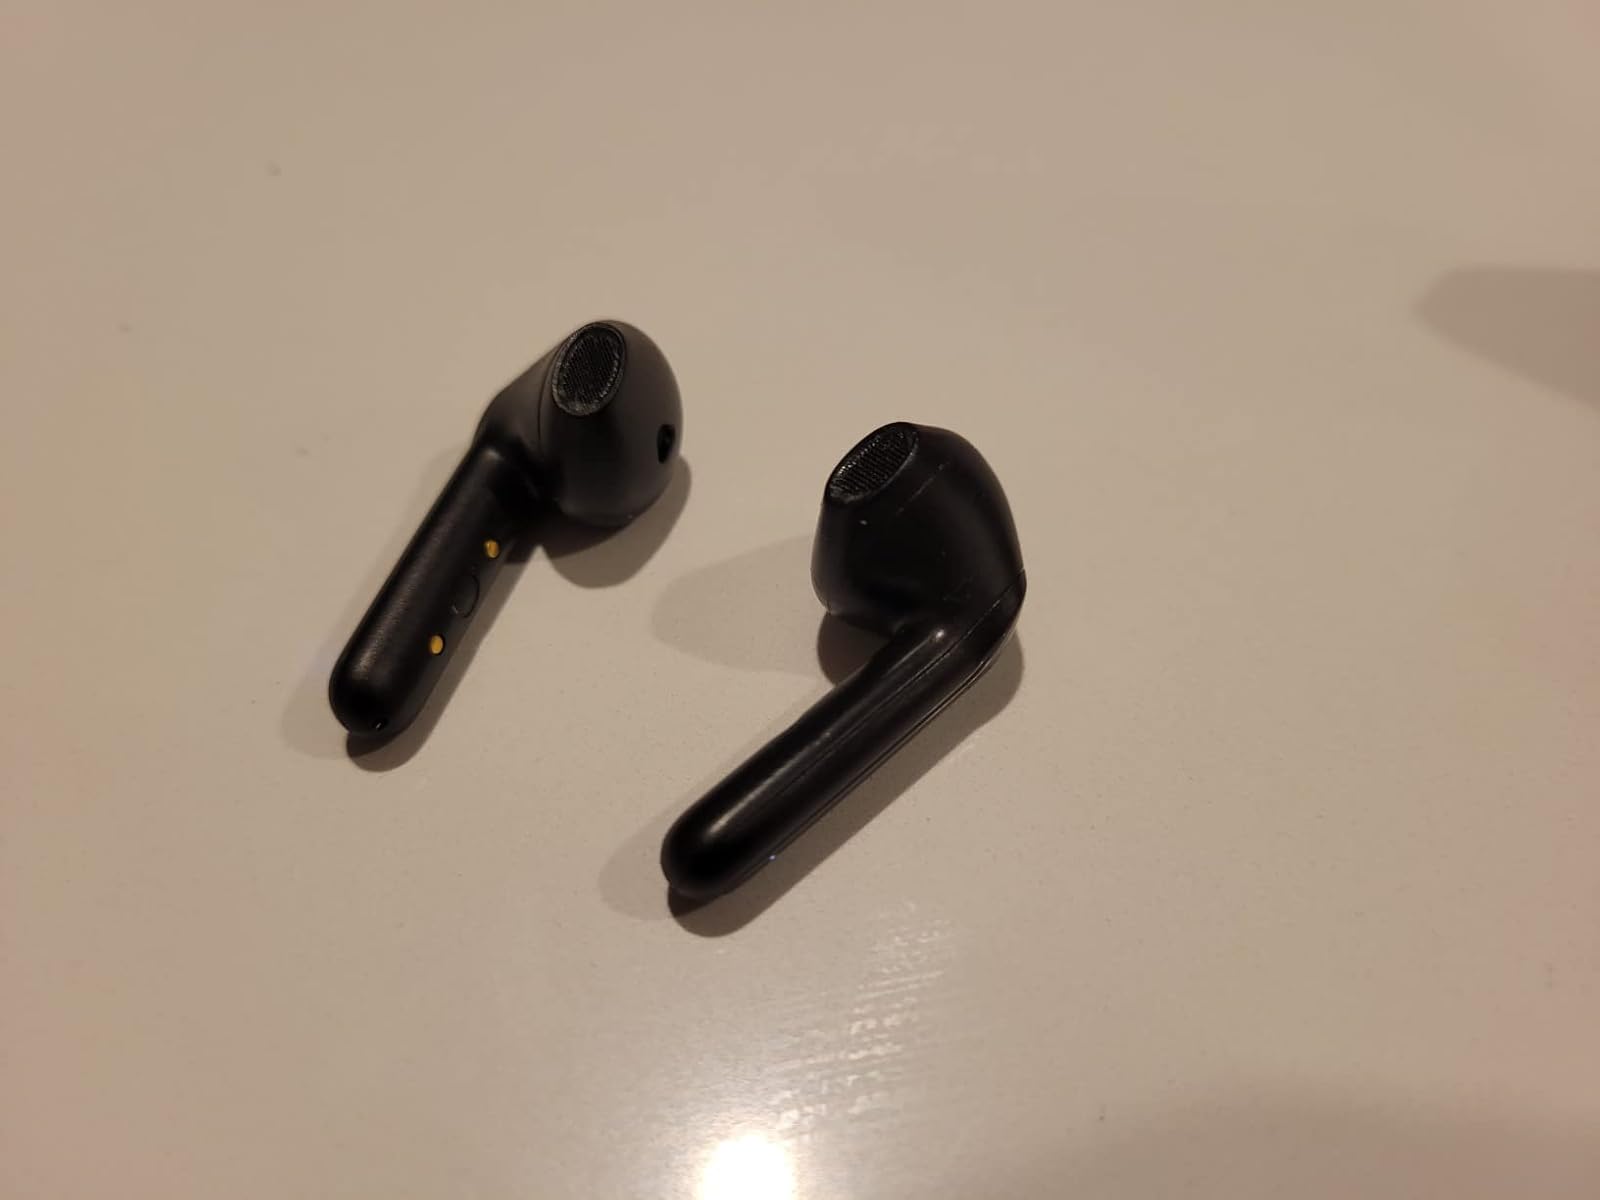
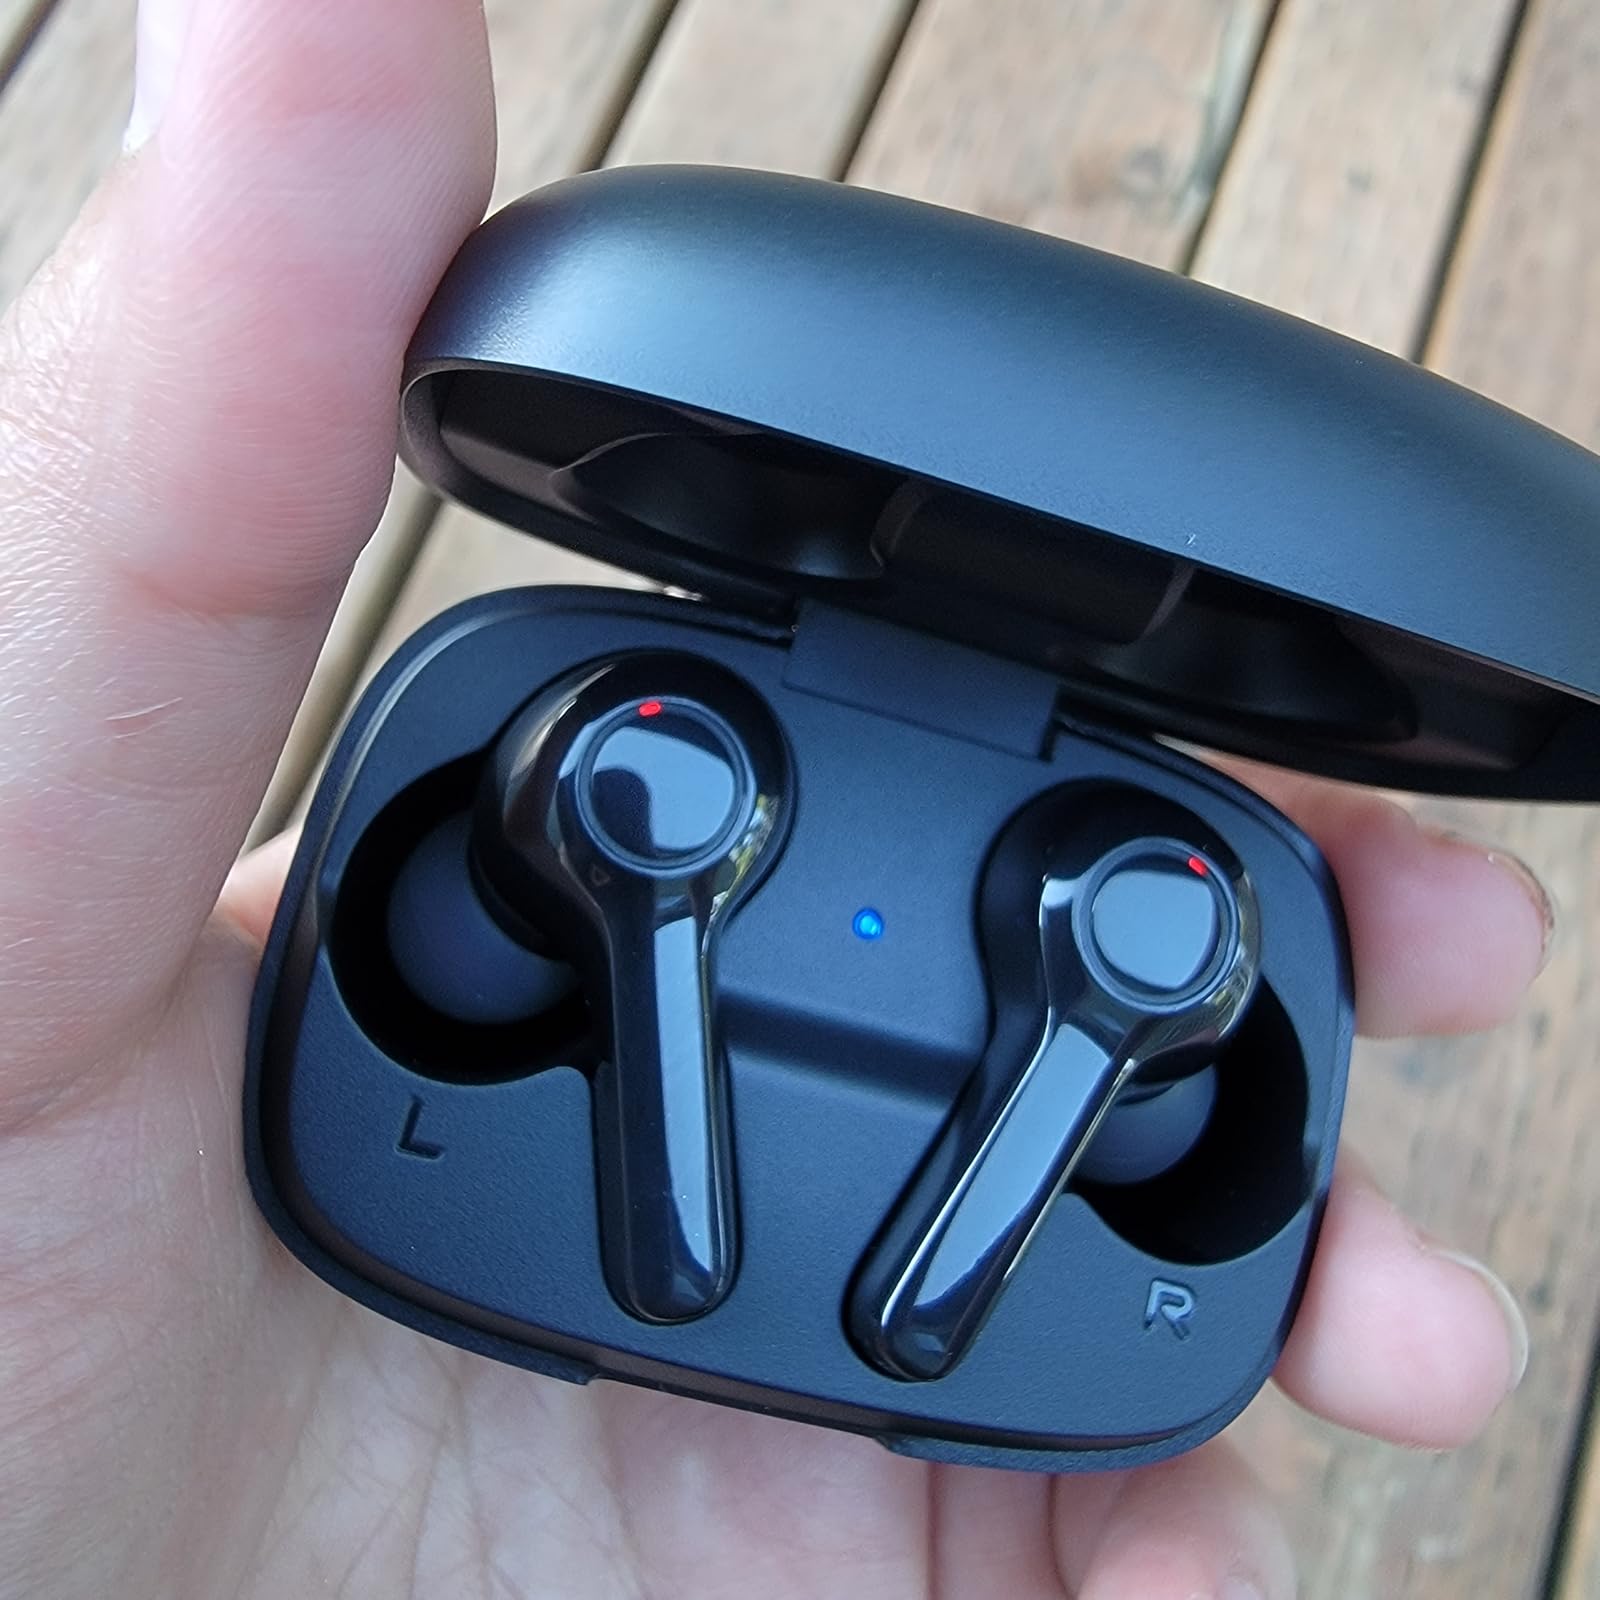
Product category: earbuds
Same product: no